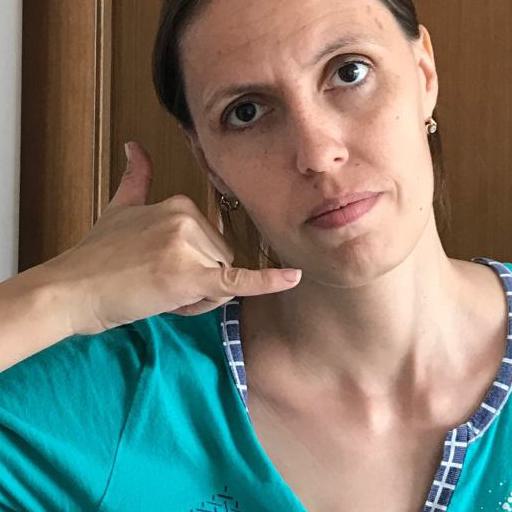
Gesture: call